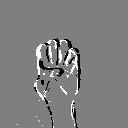
ASL letter: e